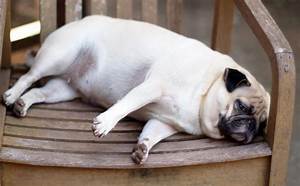
Label: dog